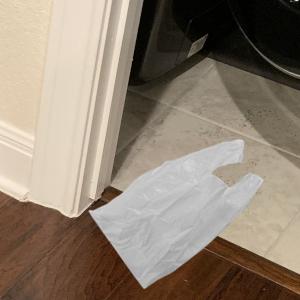
Label: plasticbags